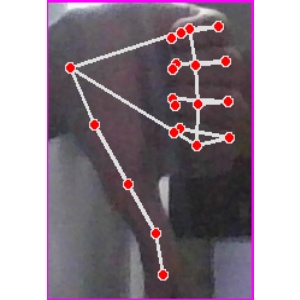
अक्षर: फ